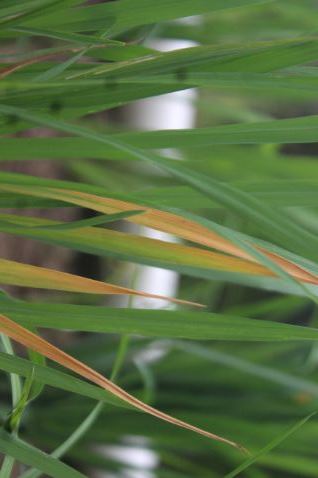
Disease: Tungro